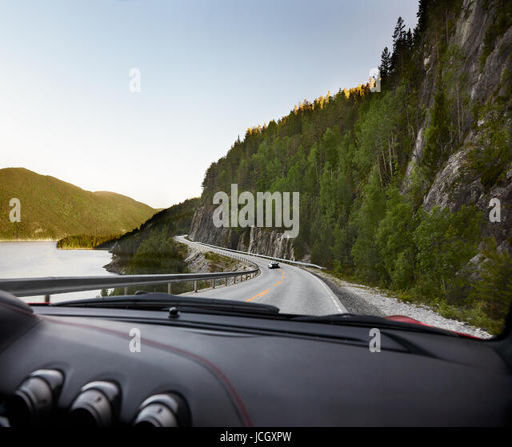
a view of the road from a moving sport car